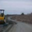
Label: road